Zayd ibn Ali

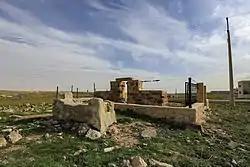
Shrine of Zayd ibn Ali in Rabba, Jordan

Zayd ibn ʿAlī (695–740), also spelled Zaid, was the son of Ali ibn al-Husayn Zayn al-Abidin, and great-grandson of Ali ibn Abi Talib. He led an unsuccessful revolt against the Umayyad Caliphate, in which he died. The event gave rise to the Zaydism sect of Shia Islam, which holds him as the next Imam after his father Ali ibn al-Husayn Zayn al-Abidin. Zayd ibn Ali is also seen as a major religious figure by many Sunnis and was supported by the prominent Sunni jurist, Abu Hanifa, who issued a fatwa in support of Zayd against the Umayyads.